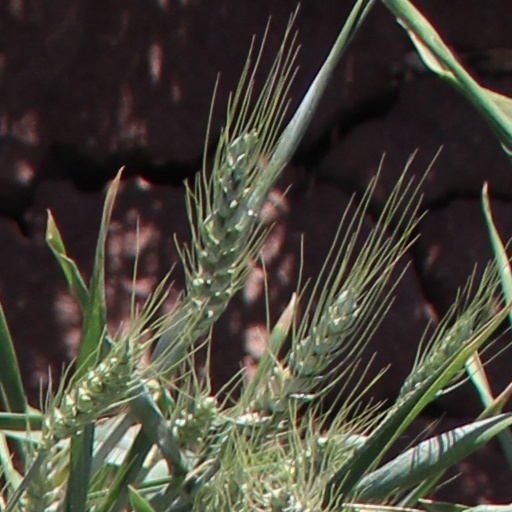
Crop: wheat